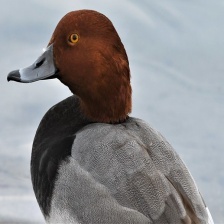
Species: RED HEADED DUCK
Scientific name: AYTHYA AMERICANA
ImageNet parent category: drake